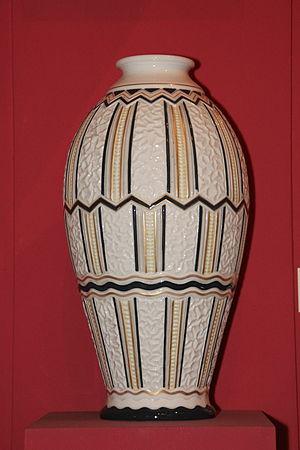
Collections du Musée national de céramique à Sèvres en France. Vase Aubert N°34 - Sèvre 1925 - Inventaire MNC 25544 - par Félix Aubert (1866-1940). This file was uploaded with Commonist.
Félix Albert Anthyme Aubert, né le 24 mai 1866 à Langrune et mort le 10 janvier 1940 dans la même commune, est un peintre et un artiste décorateur français.